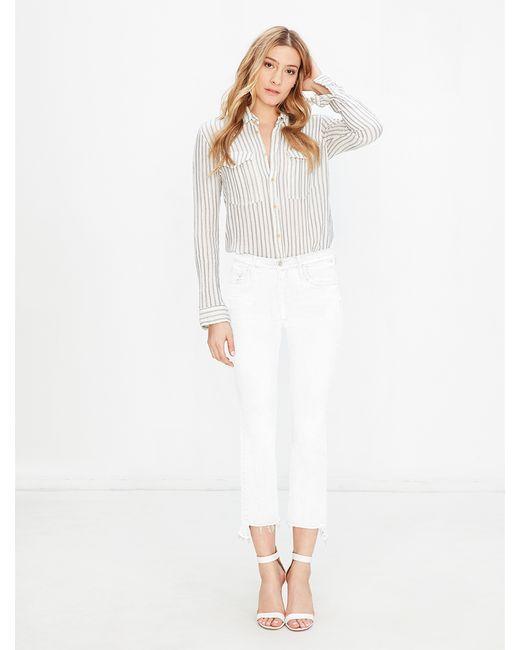
Weißes gestreiftes Langarmhemd aus Viskose und knöchellange Hose aus weißem Denim